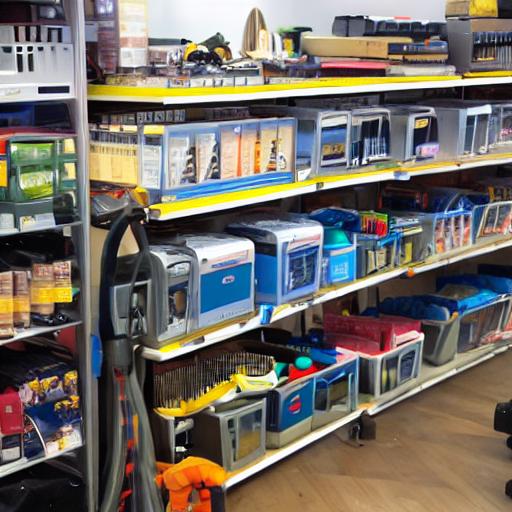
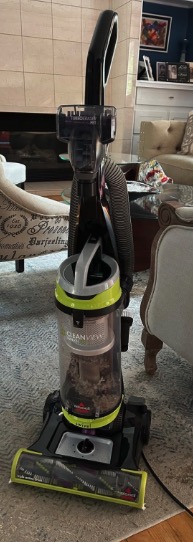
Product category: items_vacuum
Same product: no